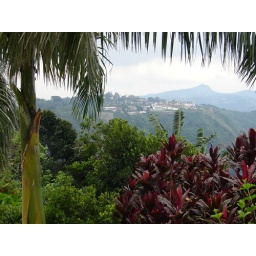
From a hill in Tagaytay City, Philippines, home of the famous Ta-al Volcano, the island volcano within a lake